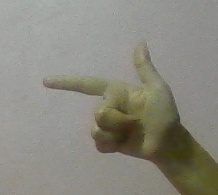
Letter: yaa